USS Gato (SSN-615)

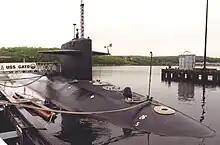
USS "Gato" (SSN-615)

The contract to build her was awarded to the Electric Boat Division of General Dynamics Corporation on 9 July 1960 and her keel was laid down on 15 December 1961 at Groton, Connecticut. She was launched 14 May 1964 sponsored by Mrs. Lawson P. Ramage, and was commissioned 25 January 1968 under the command of CDR Albert Baciocco.